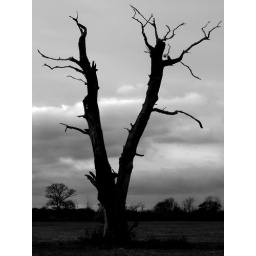
Lone tree in black and white